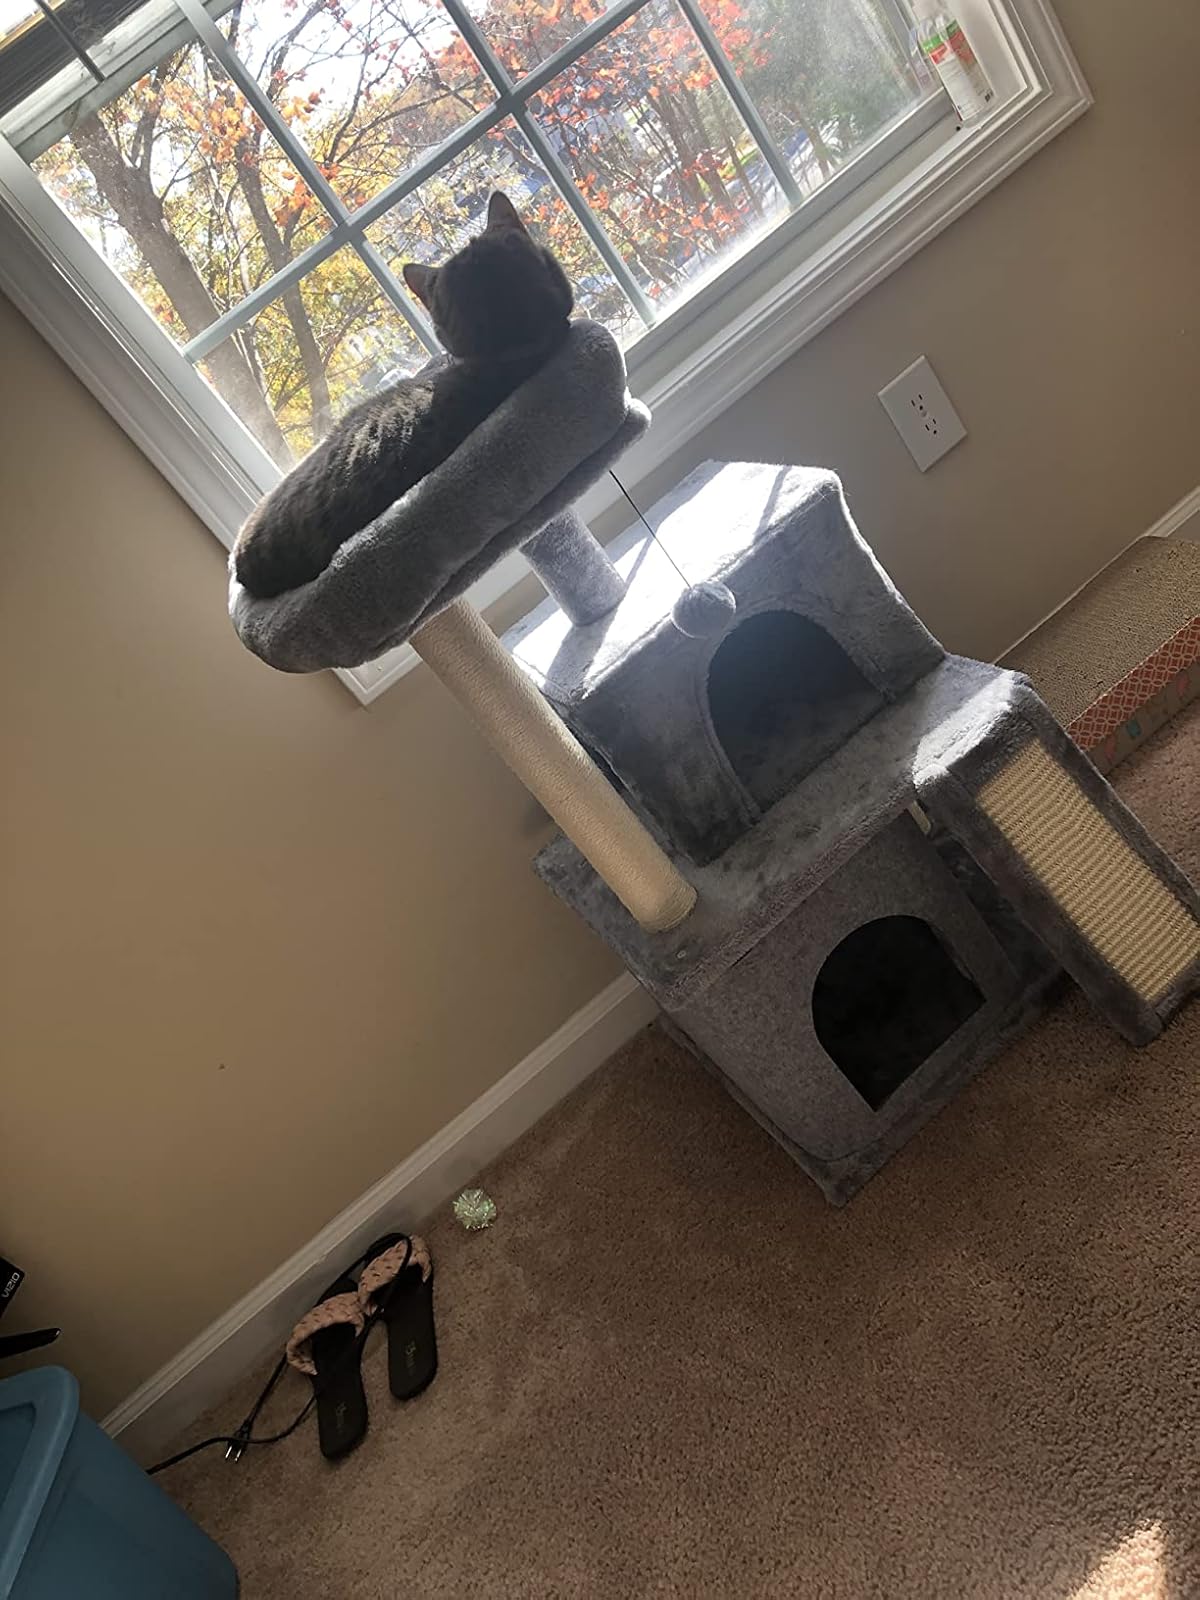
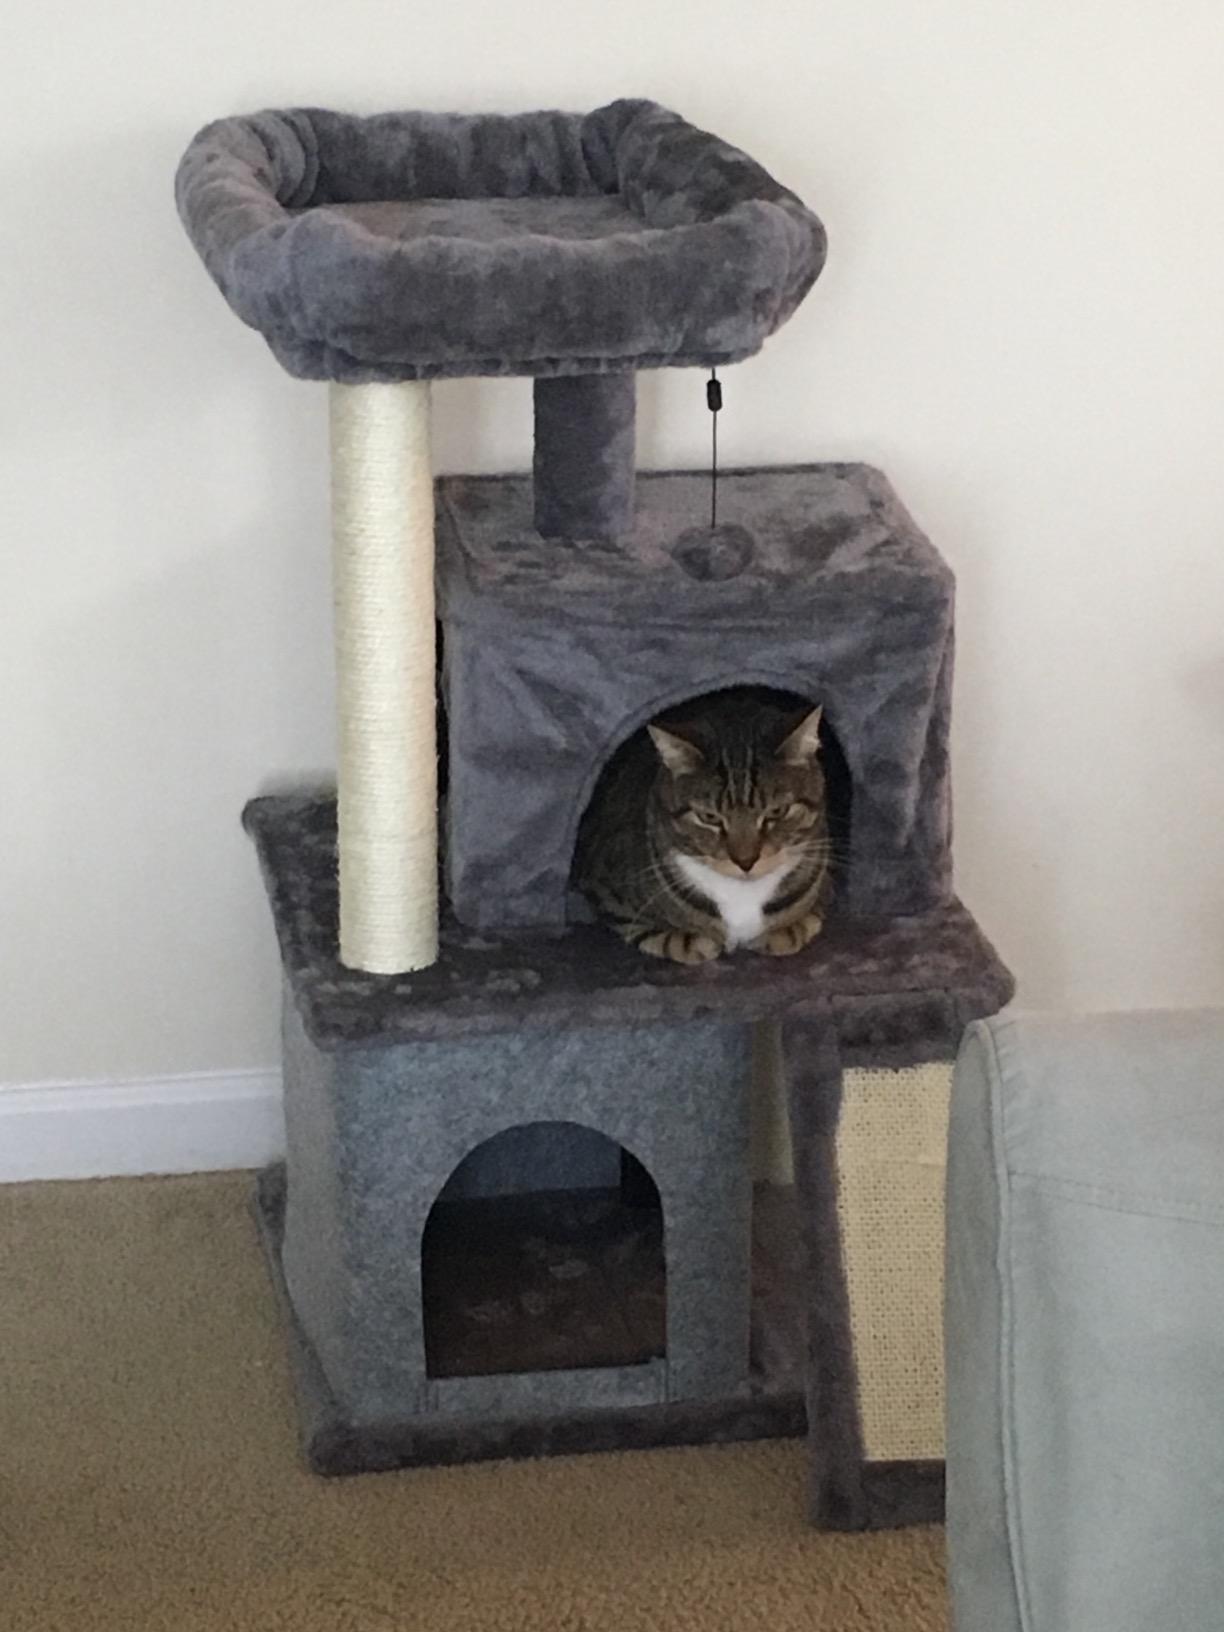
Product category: items_cat tree
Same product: yes